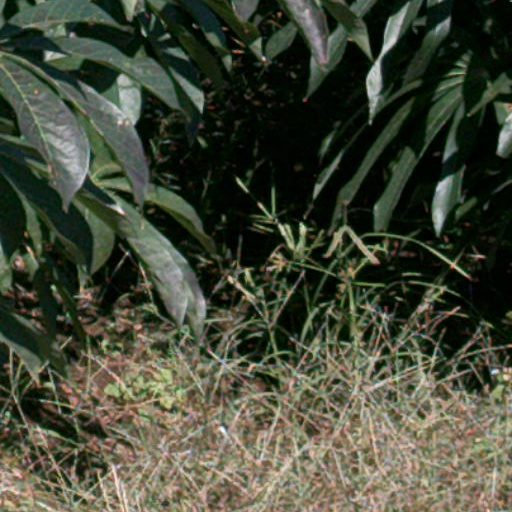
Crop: cassava